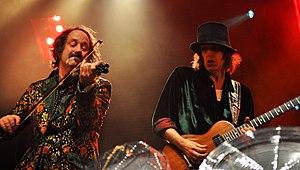
The Waterboys à Paimpol en 2011.
The Waterboys est un groupe de musique britannique créé en 1983 par Mike Scott. Les membres du groupe, passés et présents, sont essentiellement écossais et irlandais. Le groupe voyagea et élut domicile dans différentes villes telles que Londres, Dublin, An Spidéal, New York et Findhorn. Le groupe a abordé différents styles musicaux durant son existence, mais la majeure partie de sa musique peut être décrite comme un mélange de musique folk celtique et de rock 'n' roll, ou folk rock. Après dix années d'enregistrements et de tournées, la formation musicale se sépara en 1993 et M. Scott poursuivit une carrière solo. Le groupe se reforma en 2000, et reprit albums et concerts. Le leader du groupe souligna lui-même une continuité entre le groupe The Waterboys et son travail personnel, affirmant que « pour moi, il n'y a pas de différence entre Mike Scott et The Waterboys; ils signifient tous deux la même chose. Ils sont à la fois moi-même et ceux qui m'accompagnent durant mes tournées musicales ».